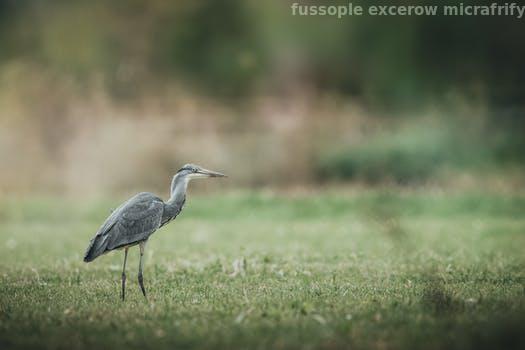
Label: Watermark